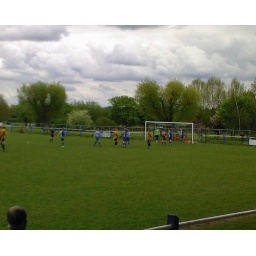
Pershore Town and Bartley Green players in action at the end of the ground opposite the car park.